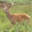
Label: deer